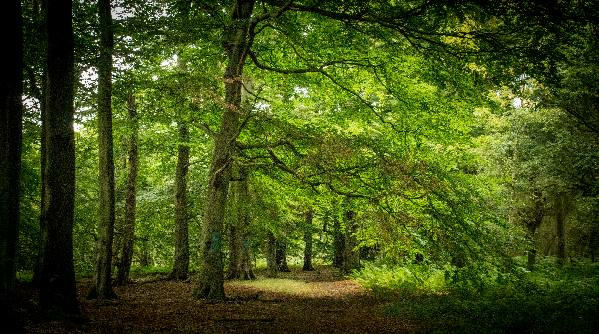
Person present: No